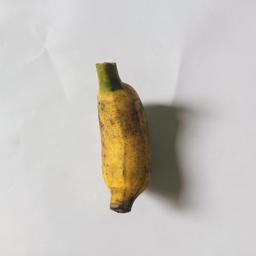
Banana variety: Bangla Kola